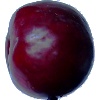
Label: Plum 2